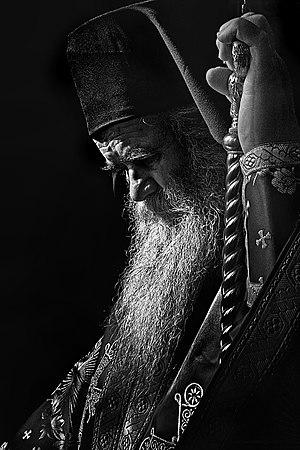
La métropole du Monténégro et du littoral est une juridiction de l'Église orthodoxe au Monténégro, affiliée au Patriarcat de Serbie. Son siège est situé au monastère de Cetinje et sa cathédrale à Podgorica, la capitale du Monténégro. En 2006, elle est administrée par le métropolite Amfilohije.